Kendleton, Texas

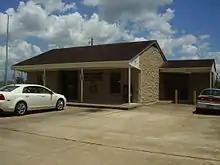
Post office

A post office opened in Kendleton in 1884, shortly after Kendleton's founding. Kendleton Post Office is located at 13635 Willie Melton Boulevard. Benjamin F. Williams was the first postmaster and also served in the state legislature. In July 2011 the USPS announced that the post office may close. The nearest available post office to Kendleton is over from the city. Darryl Humphrey, the mayor of Kendleton, criticized the proposed closing. Cindy Horswell and Megan Ryan of the "Houston Chronicle" said that Humphrey "feels like his community will be erased from society if the post office is removed, too."